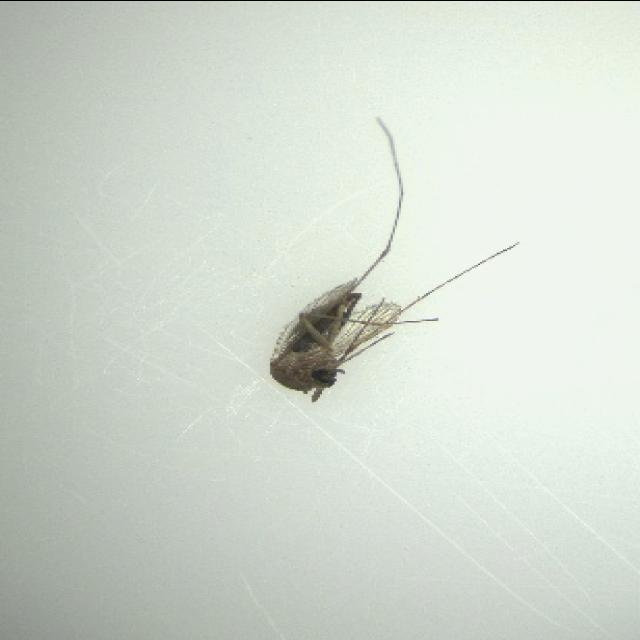
Species: culex_tritaeniorhynchus